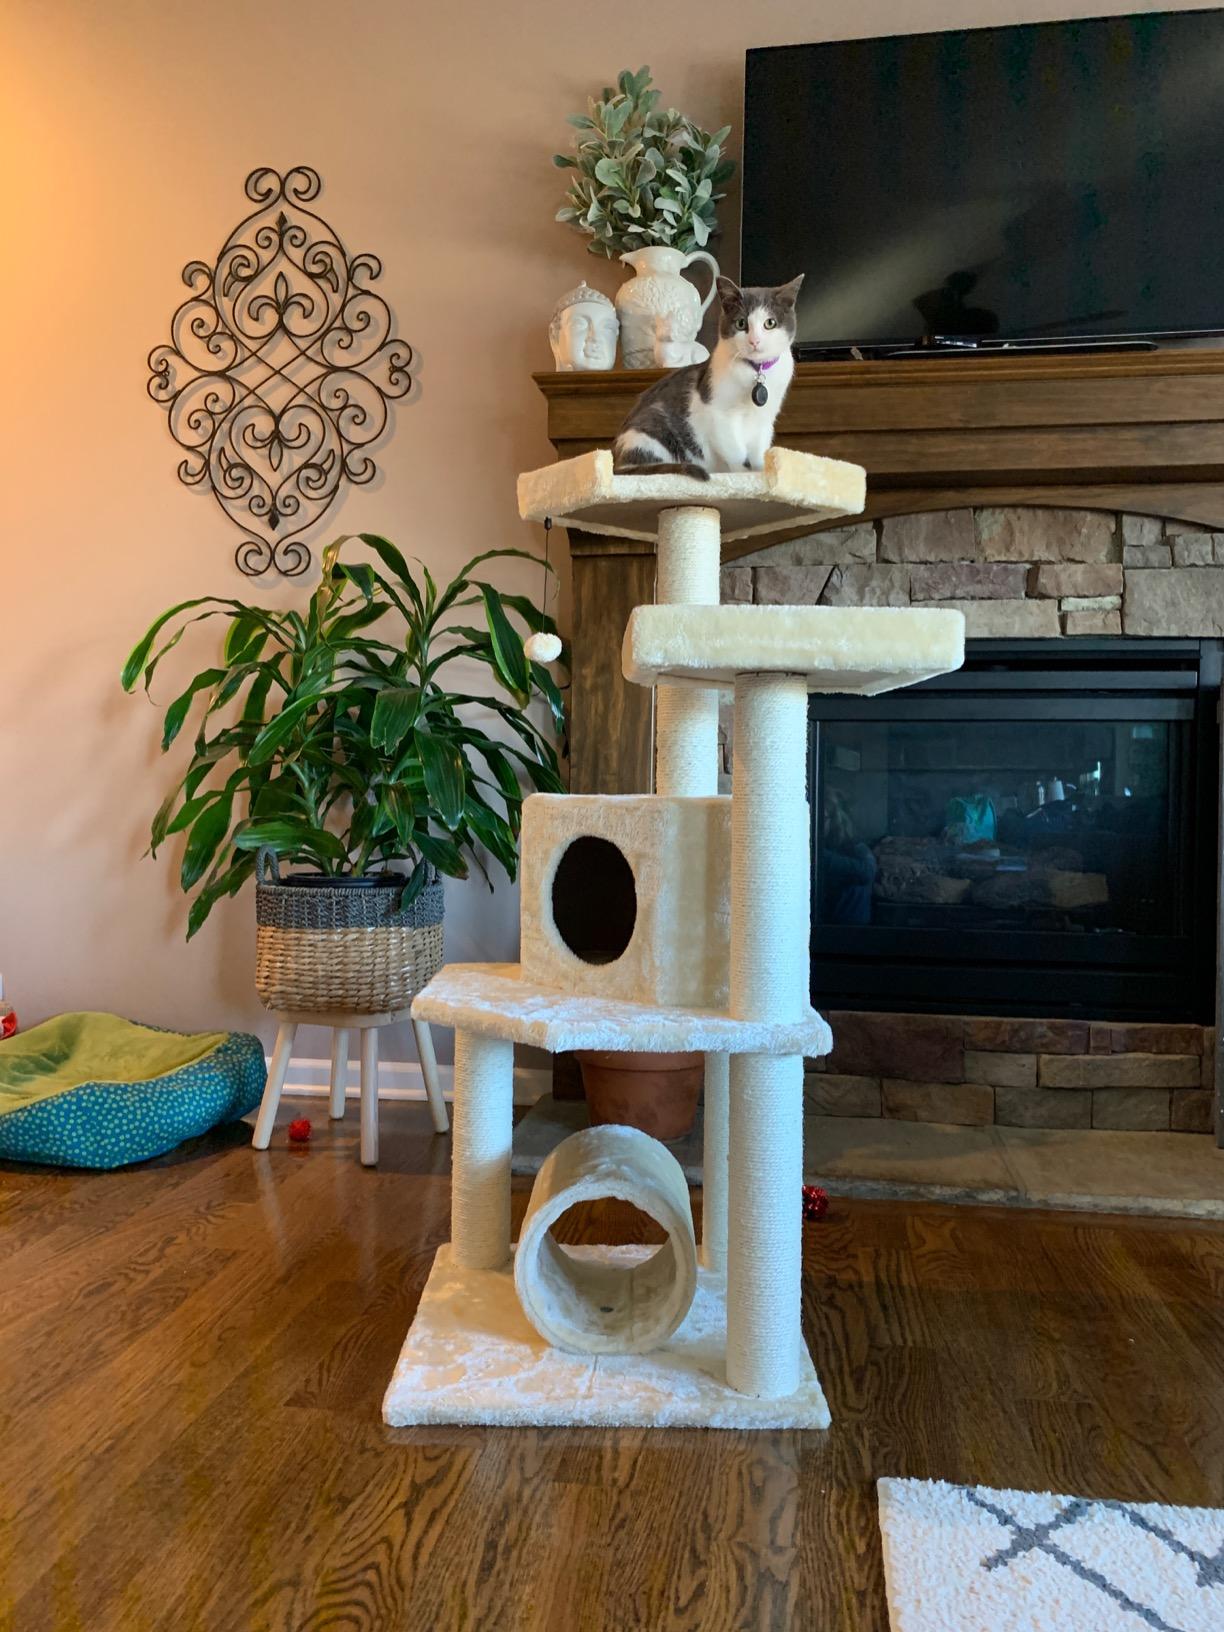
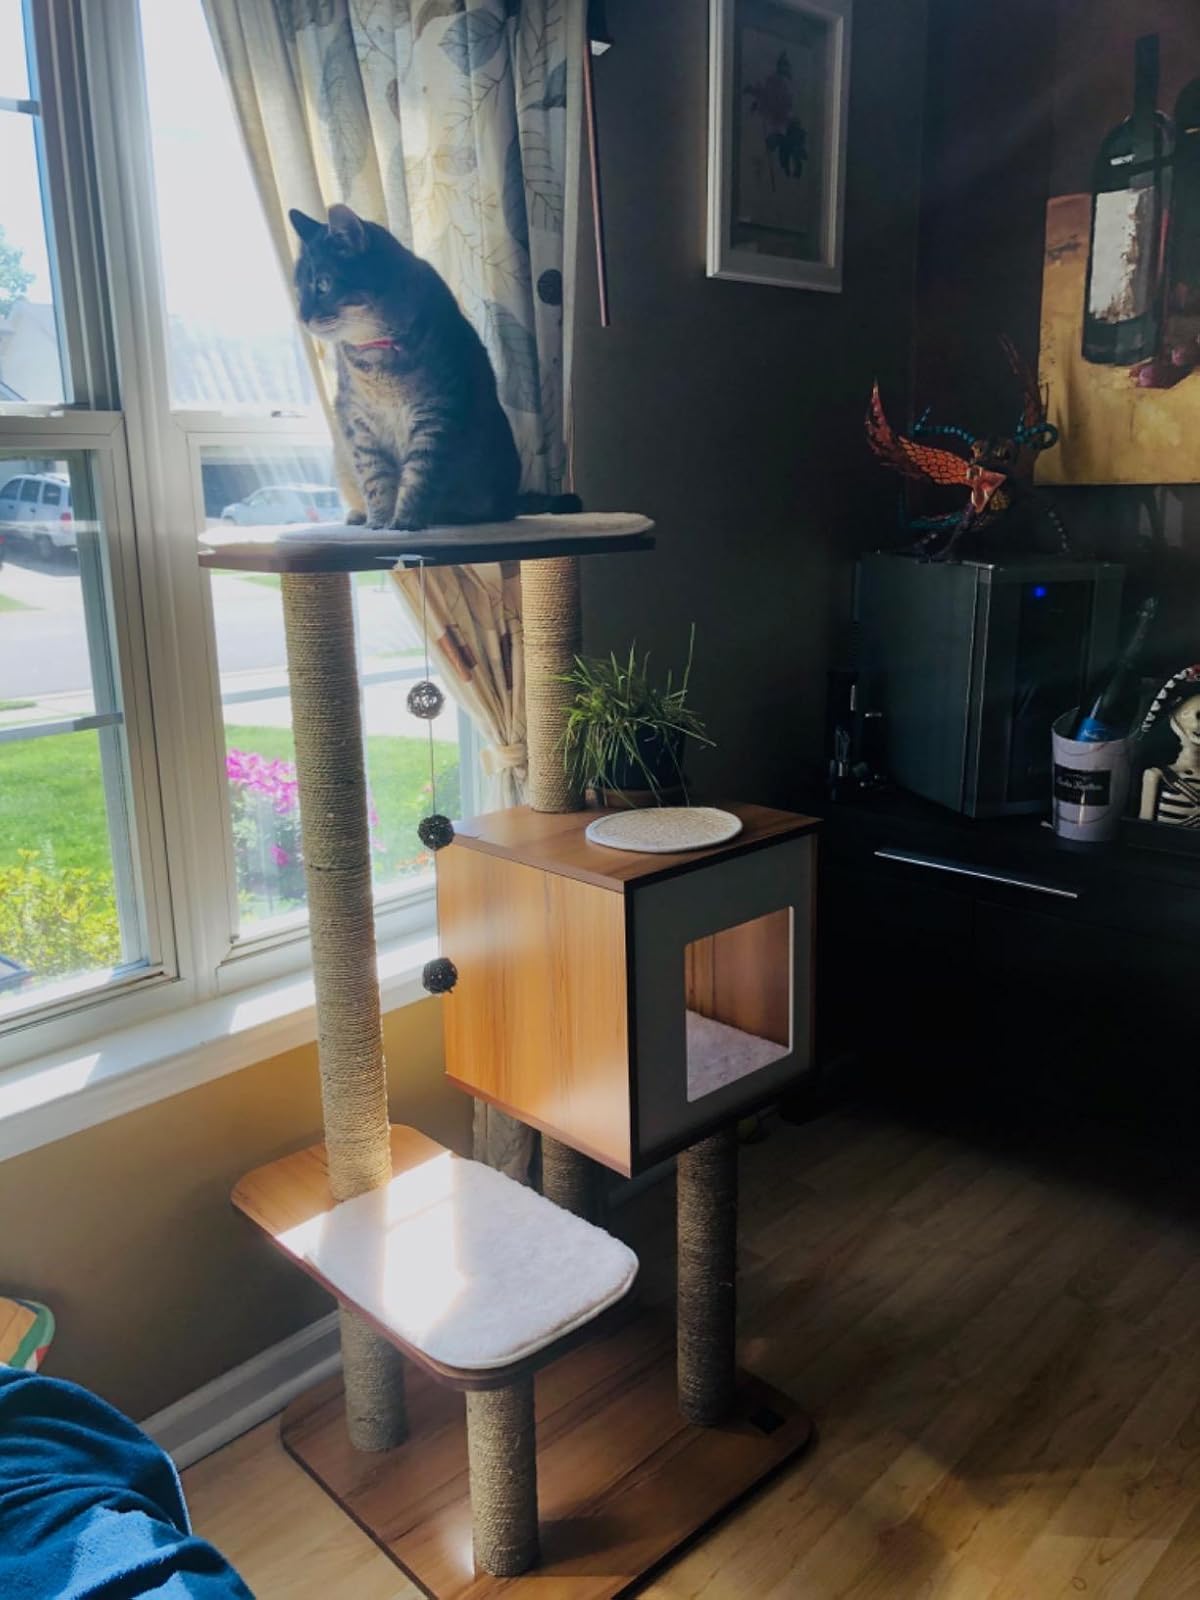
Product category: items_cat tree
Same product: no